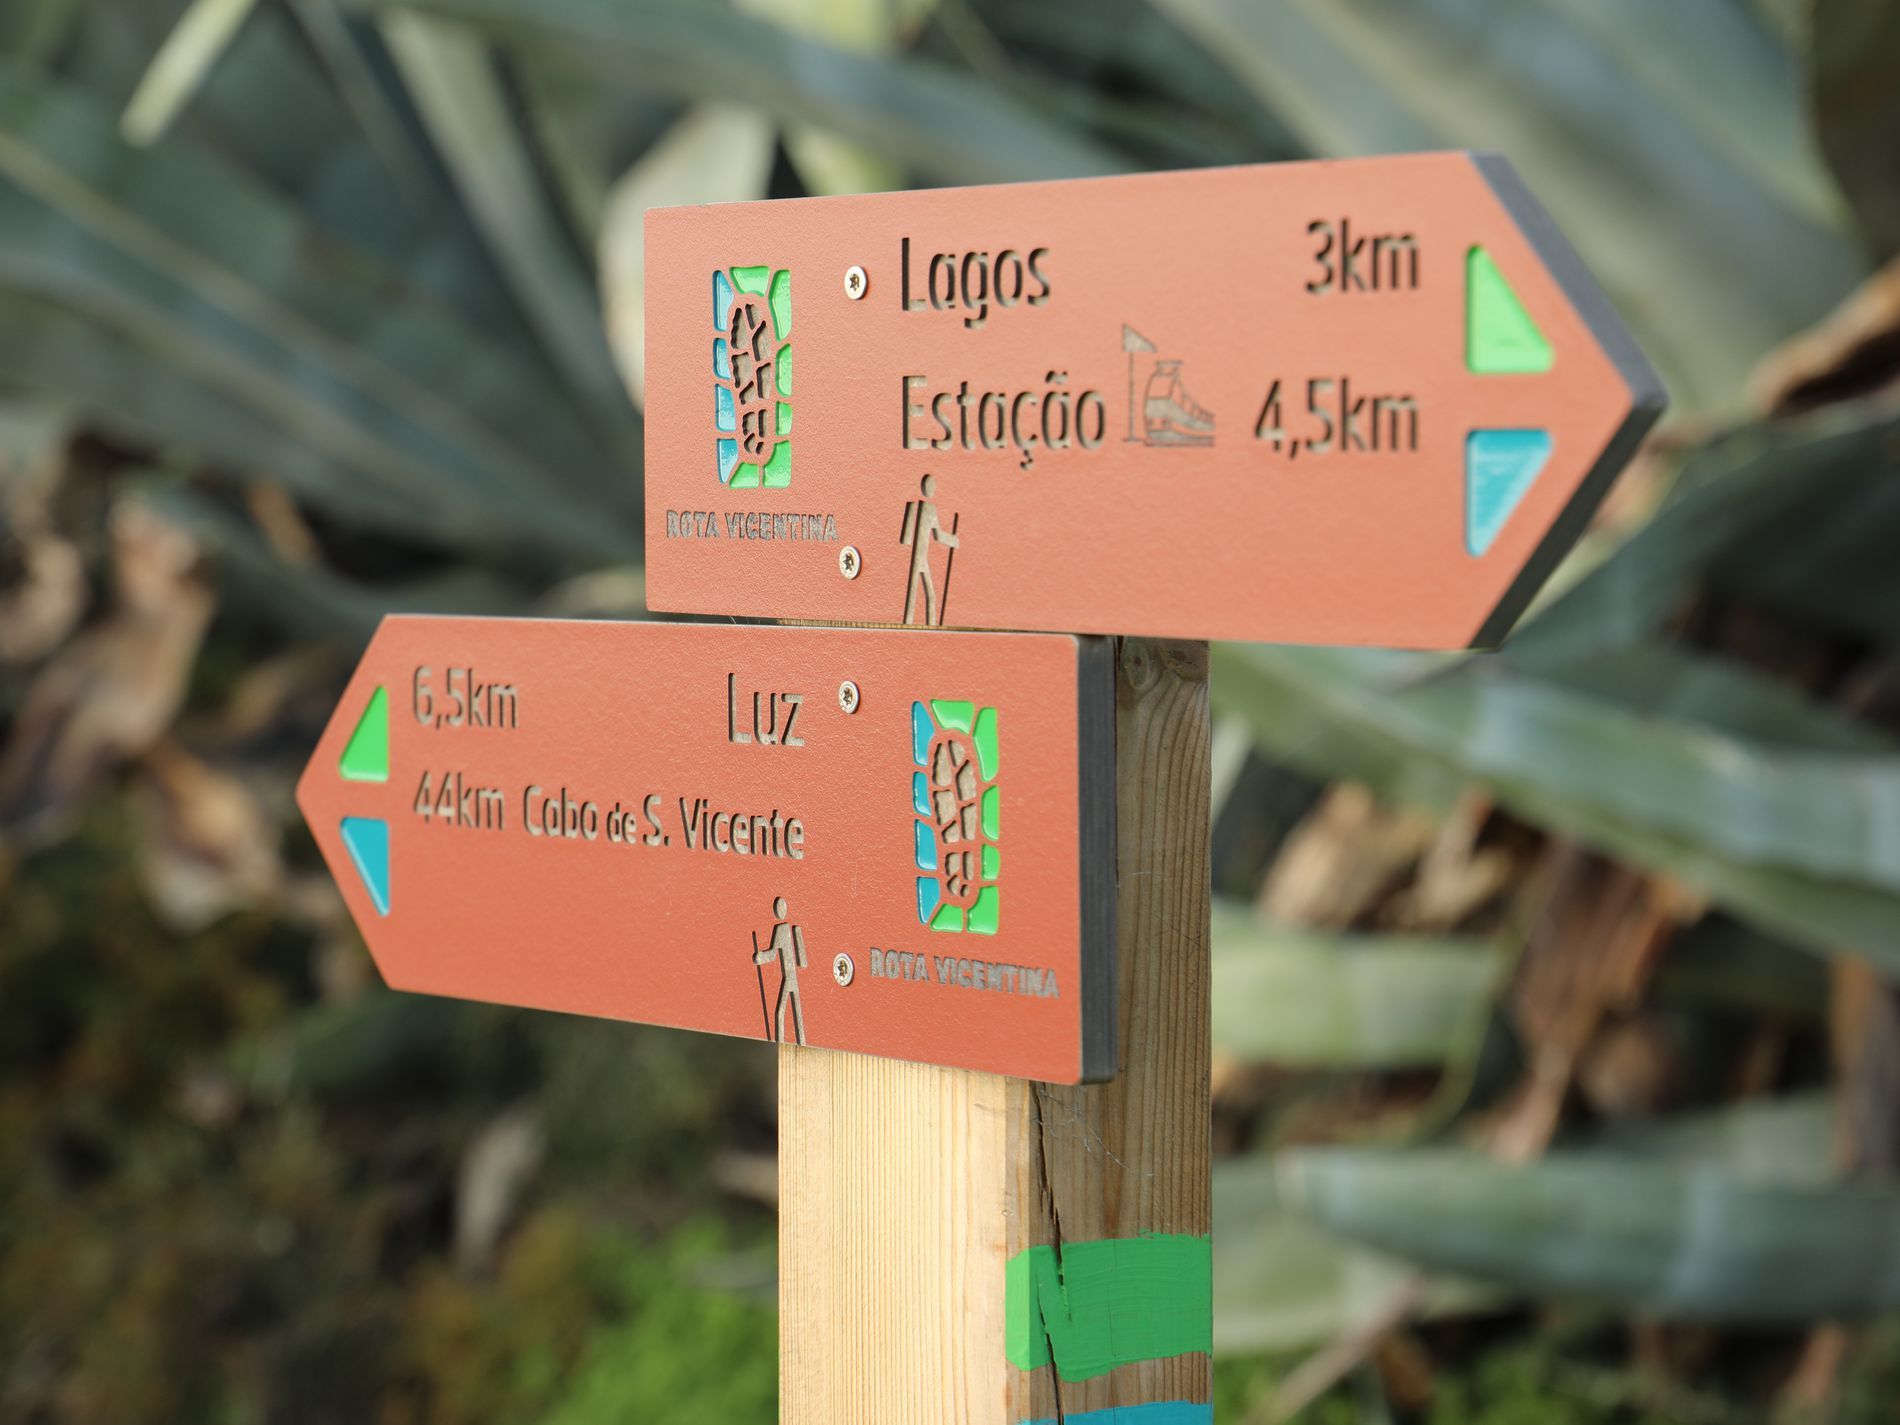
Road Sign
The image shows a wooden road sign giving directions in two opposite directions. The sign is colored in red and around it many plants and grass.
The image shows a close up shot of a wooden road sign in red. The sign gives two opposite directions. Around the sign are many plants and grass. The sign's red color contrasts with the green color of the plants in the background making the sign easy to notice by the passengers.
Labels: Sign, Symbol, Business Card, Paper, Text, Road Sign, Cross, vegetation, Plants
Camera: Canon Canon EOS 80D
Lens: EF70-300mm f/4-5.6 IS II USM, Canon EF70-300mm f/4-5.6 IS II USM
Aperture: F10
Exposure: 1/250 sec
ISO: 100
Focal length: 300.0 mm